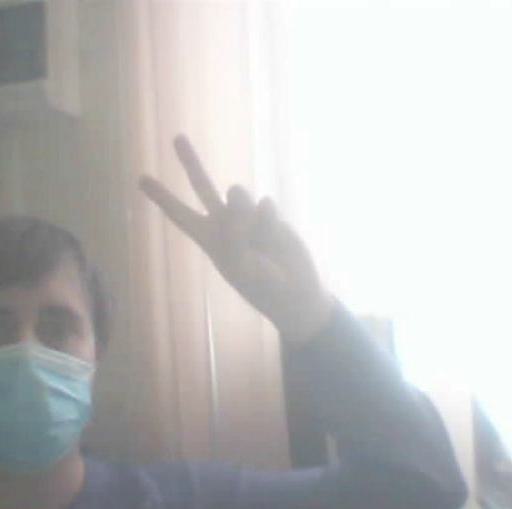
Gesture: peace